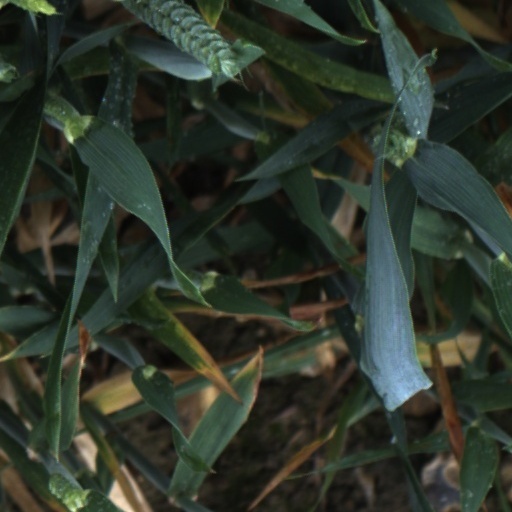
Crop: wheat